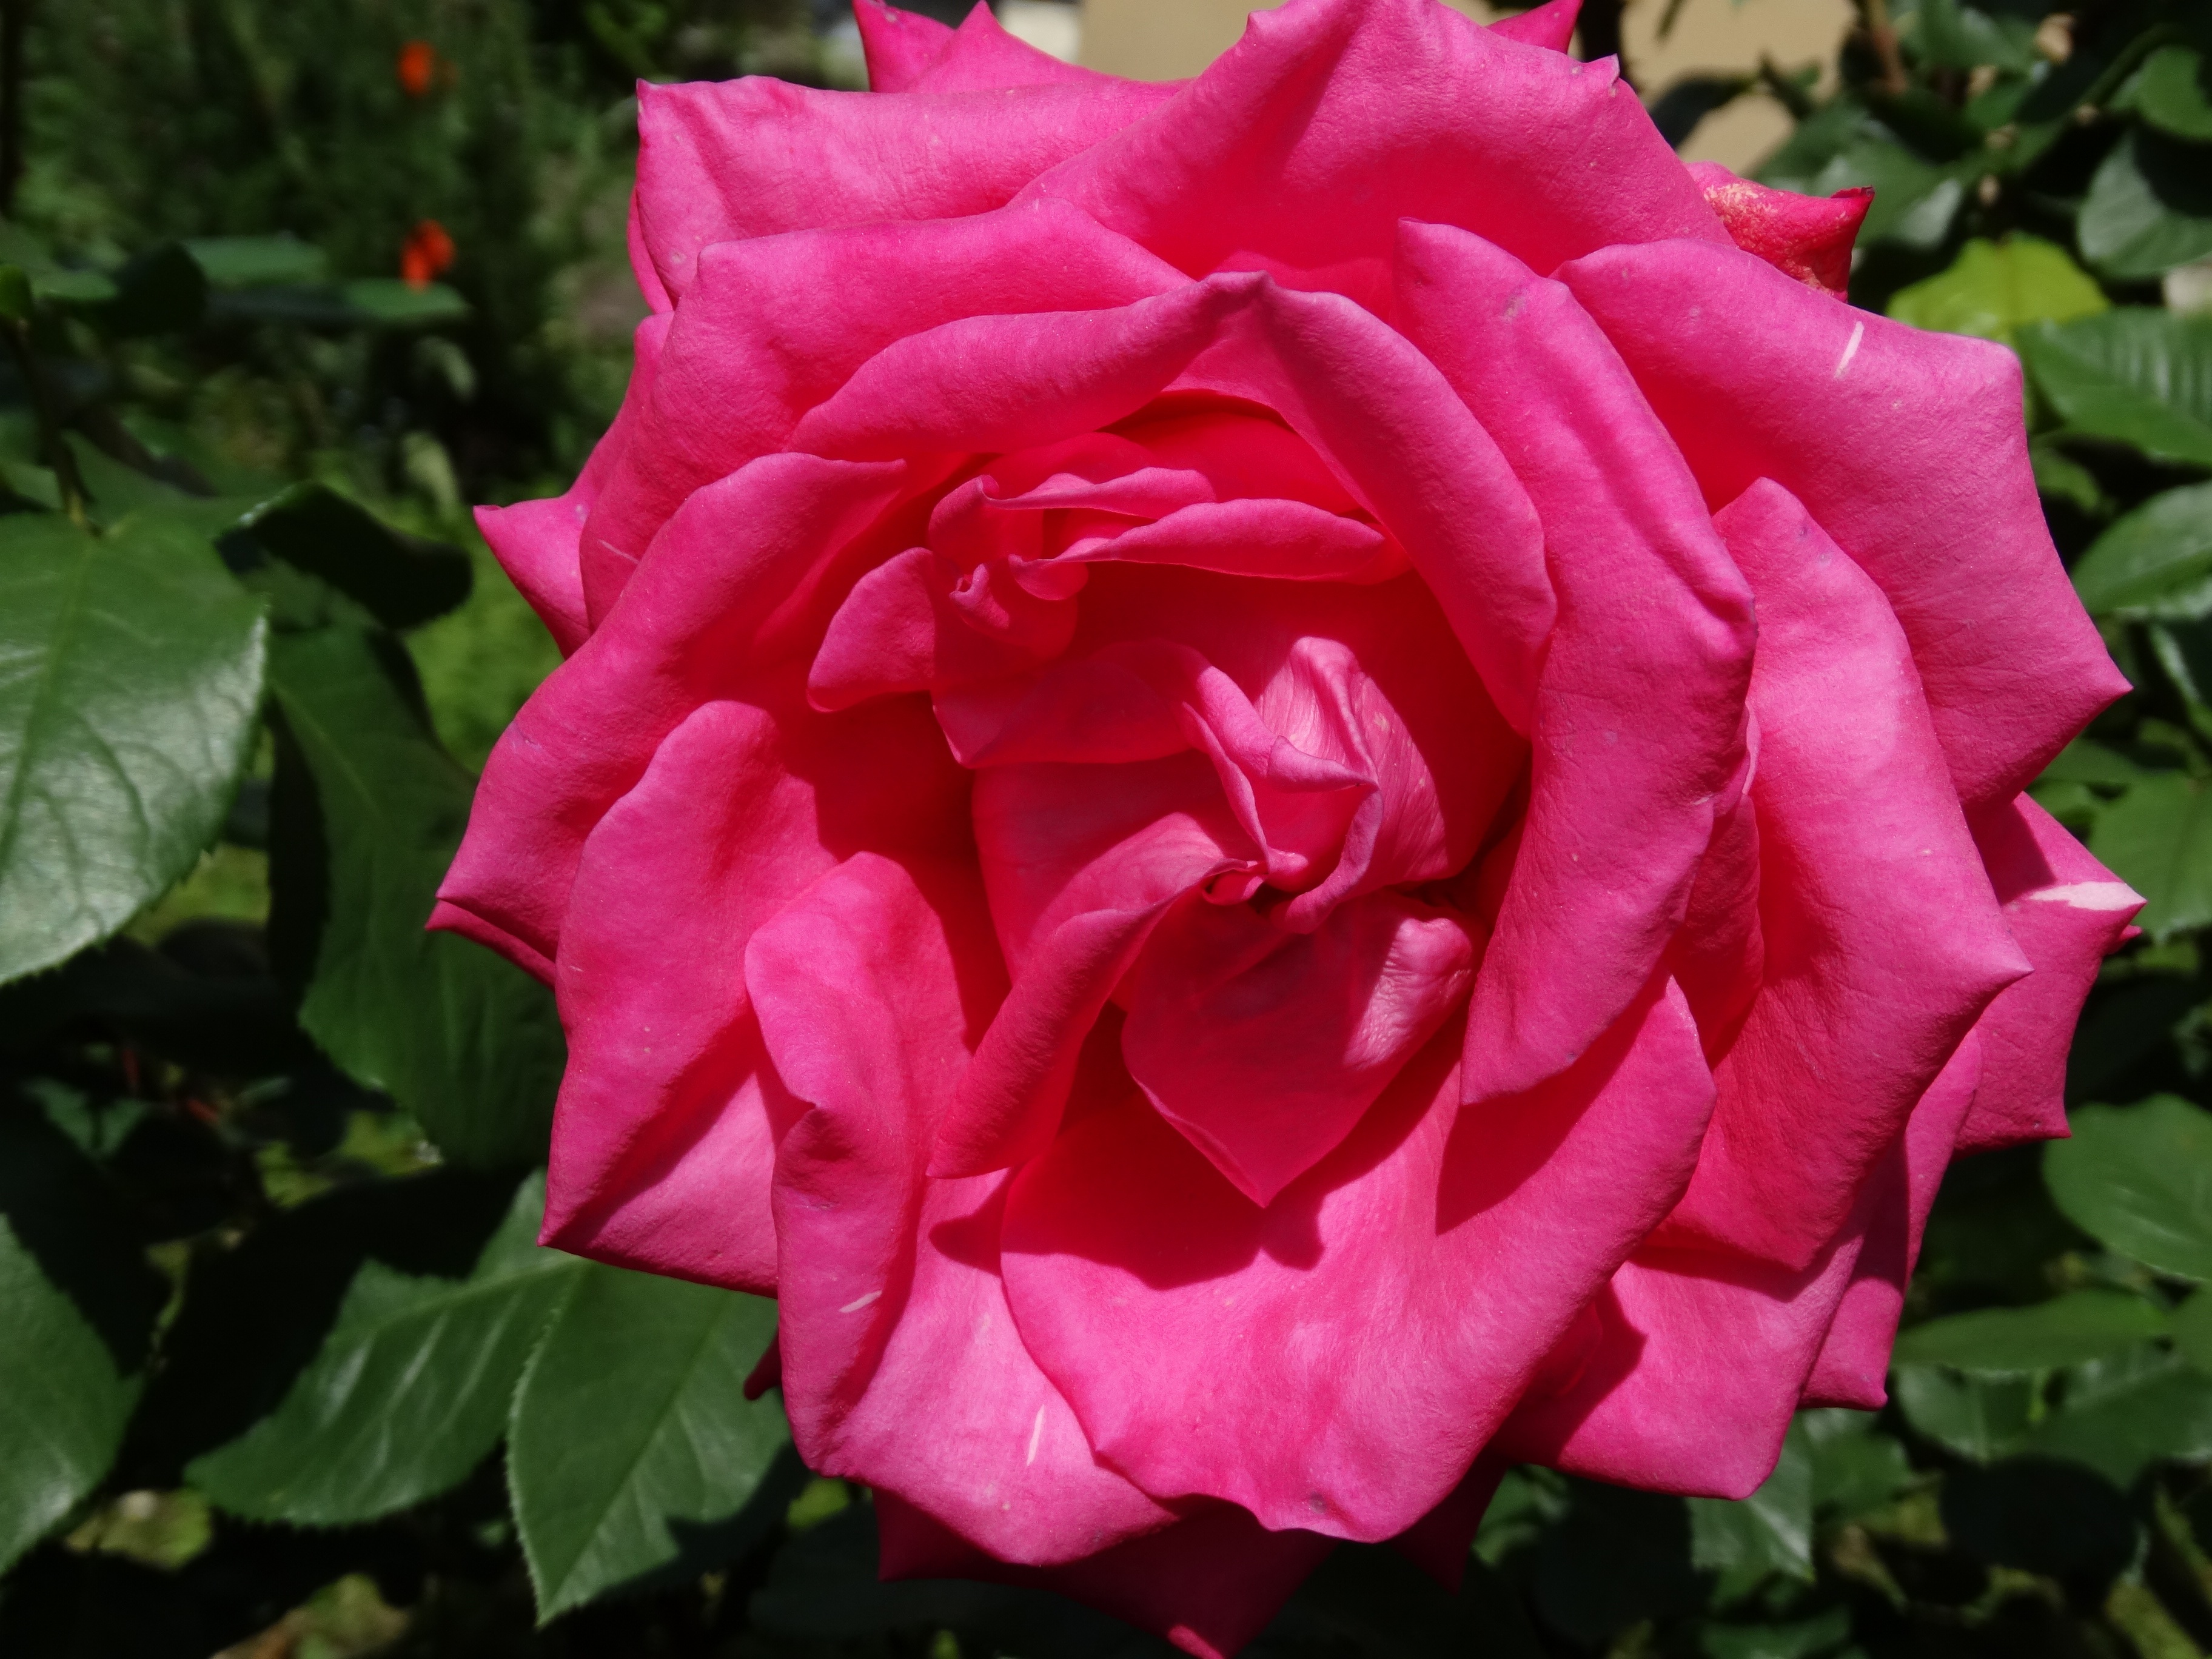
plant, flower, petal, rose, pink, flowers, floribunda, rose bloom, flowering plant, garden roses, rose family, land plant, rosa centifolia, rose order, rosa gallica